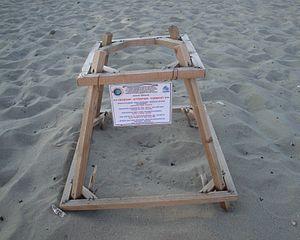
La Caouanne, est une tortue de mer que l’on retrouve dans les océans du monde entier. C’est un reptile marin qui appartient à la famille des Cheloniidae. La caouanne mesure en moyenne 90 cm de long quand elle a atteint sa taille adulte, bien que des spécimens dépassant les 270 cm aient été découverts. La tortue caouanne adulte pèse approximativement 135 kg, les plus grands spécimens pesant plus de 454 kg. La peau varie du jaune au marron, et la carapace est brun-rougeâtre. Il n’y a pas de différences visibles entre mâles et femelles jusqu’à ce que les tortues atteignent l’âge adulte. On peut alors repérer les mâles avec leur queue plus large et leur plastron plus court que les femelles.